Cairo, Illinois

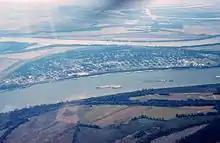
1997 aerial view of Cairo, with Ohio River in foreground, Mississippi River in background

Amtrak's Chicago–New Orleans "City of New Orleans" served Cairo until October 25, 1987; since then, its closest stops to Cairo are Carbondale, Illinois, to the north, and Fulton, Kentucky, to the south.